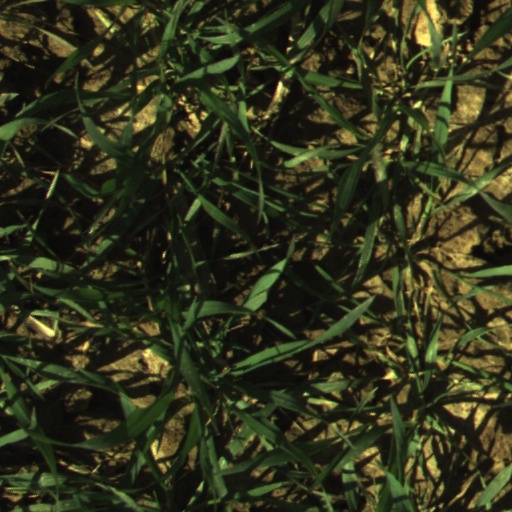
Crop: wheat